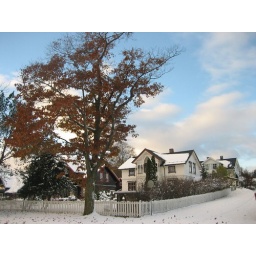
One of my favorite houses right by the lake